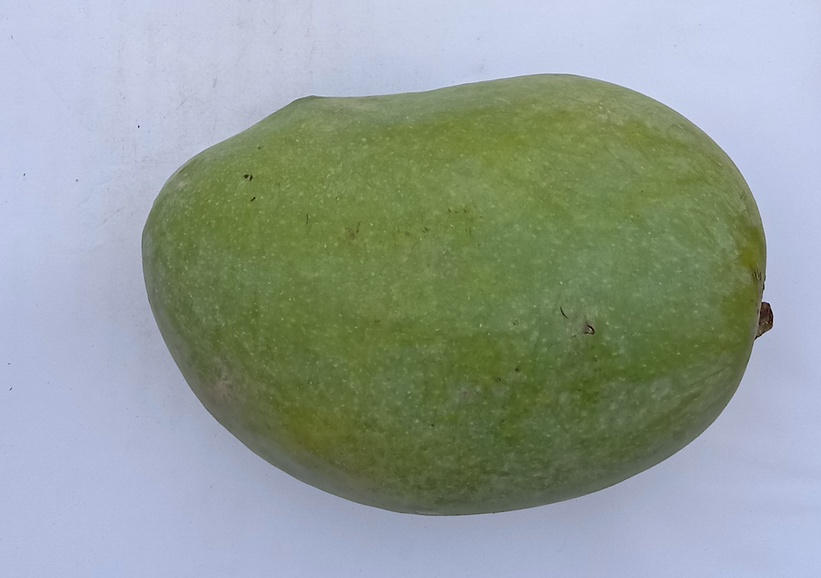
Mango variety: Chaunsa (White)